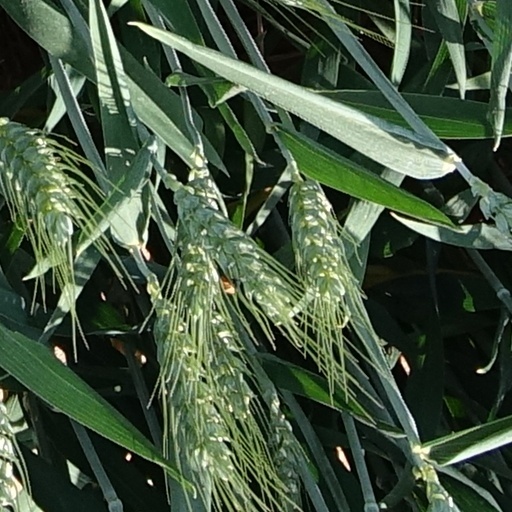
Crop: wheat